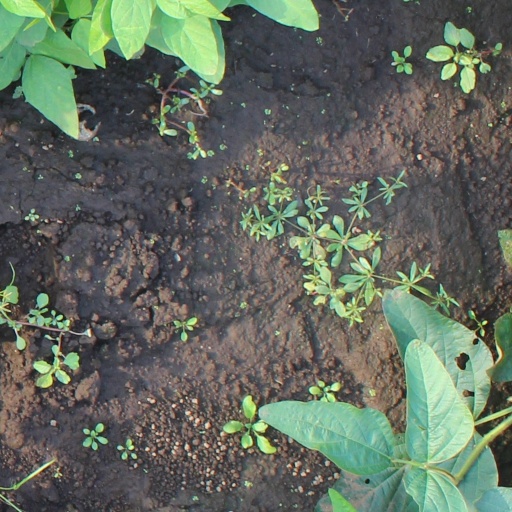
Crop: soybean